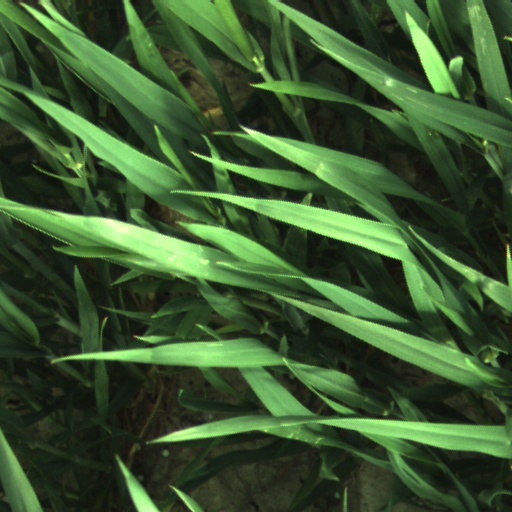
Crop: wheat